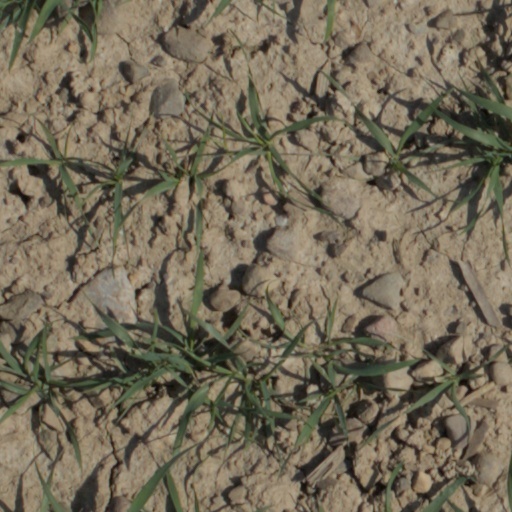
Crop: wheat